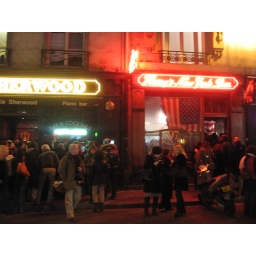
This was a bar by the opera house on the night Obama was inaugurated